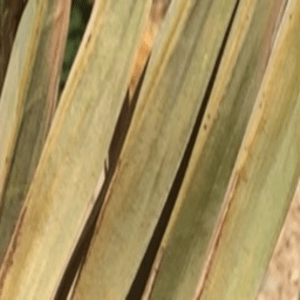
Label: Magnesium Deficiency